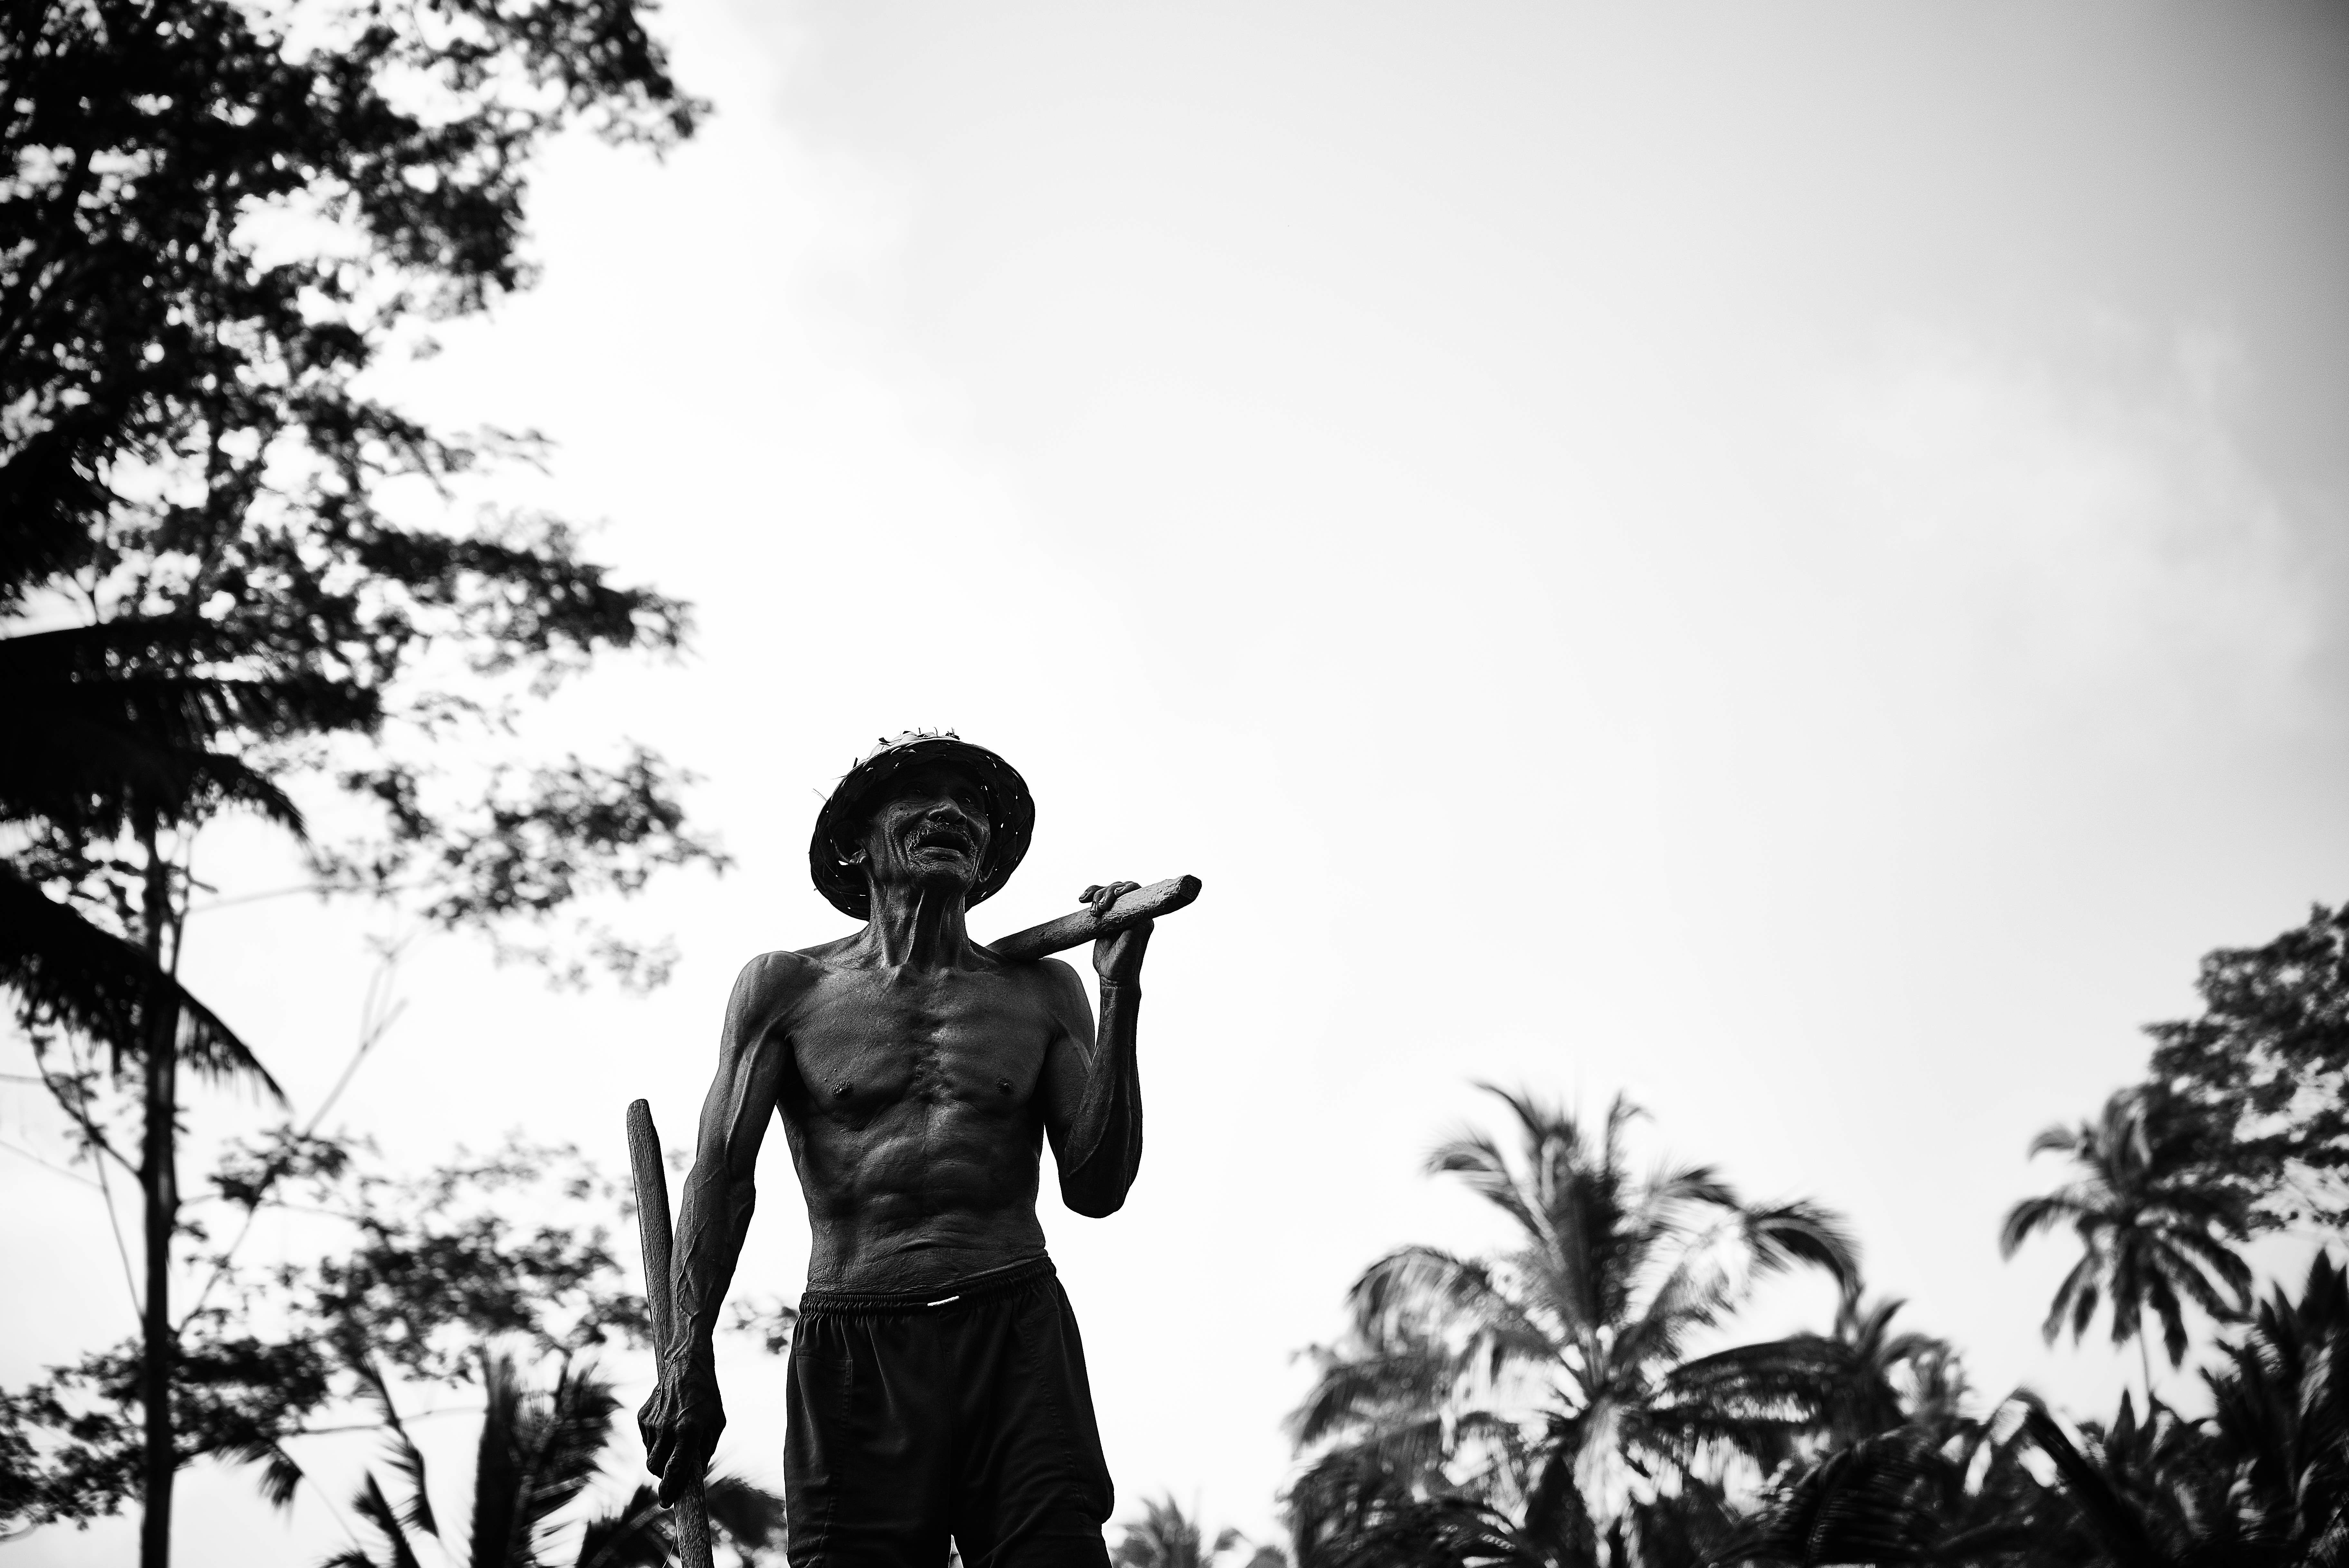
silhouette, black and white, black, monochrome, photograph, monochrome photography